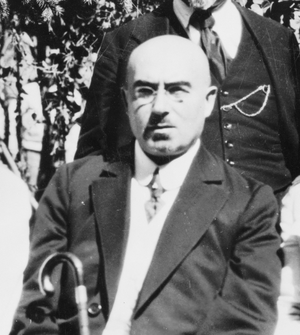
Alexandre Khatissian, né le 17 février 1874 à Tiflis et mort le 10 mars 1945 à Paris, est un homme d’État, un écrivain et un médecin arménien.